Top of the Pops@Play

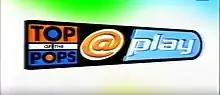
Logo used between 2000-01

Top of the Pops@play (TOTP@play), is a music television programme, that was broadcast on UKTV-owned digital youth entertainment television channel, Play UK. The programme ran daily on weekday afternoons from October 2000 until 2001.